Finnish national road 12

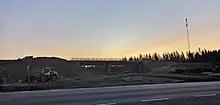
Bridge site in Iitti and Kouvola (Kuusankosken) border in July 2019.

The route of the road is: Rauma – Eura – Köyliö – Kokemäki – Huittinen – Sastamala – Nokia – Tampere – Kangasala – Pälkäne – Hämeenlinna – Hämeenkoski – Hollola – Lahti – Nastola – Orimattila – Nastola (again) – Iitti – Kouvola.